Rammstein

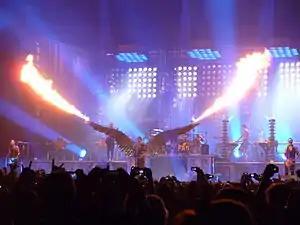
Rammstein playing "Engel" in Madison Square Garden in New York City, December 2010

The band took a hiatus in 2006 and began work again in 2007. The recording process reportedly took two years. In July 2009, the title track "Liebe ist für alle da" leaked onto the internet, along with promotional materials. This led Universal Music to take action against certain fan sites. It was confirmed in August 2009 that the new album would have 11 tracks, and mixing of the album – which was taking place in Stockholm – had been completed. On 1 September 2009, it was confirmed on the band's website that "Pussy" would be the first single from the album. On the same day, The Gauntlet posted a promotional video for it. The video also confirmed the album title, "Liebe ist für alle da". Later, the title was confirmed again in an interview with Paul Landers for RockOne magazine. The music video for "Pussy" was released on 16 September 2009, at 20:30 GMT, released especially for the adult website Visit-x. The video contains graphic scenes of male and female nudity as well as women engaging in sexual acts with the band members, although the actual sex scenes were performed by body doubles. The women featured in the video are German pornographic stars. Metal Hammer released an edited version of the video onto their website.